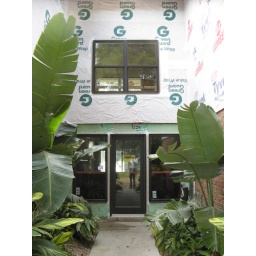
yes we will be adding an additional roof over the door